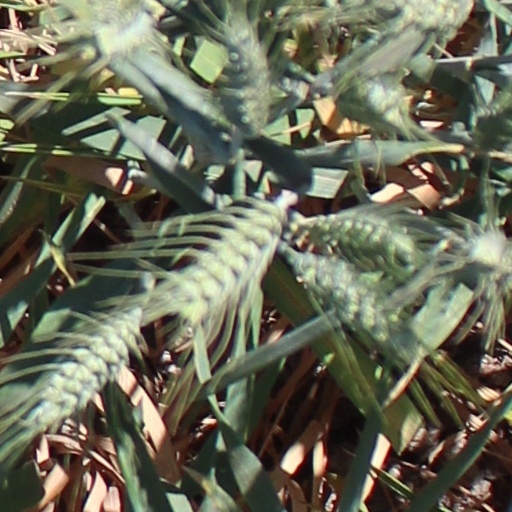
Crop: wheat